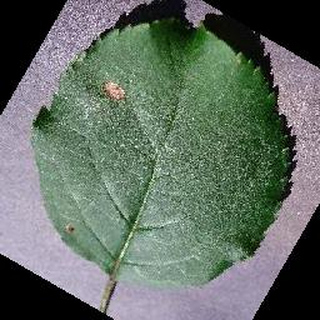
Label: apple_black_rot